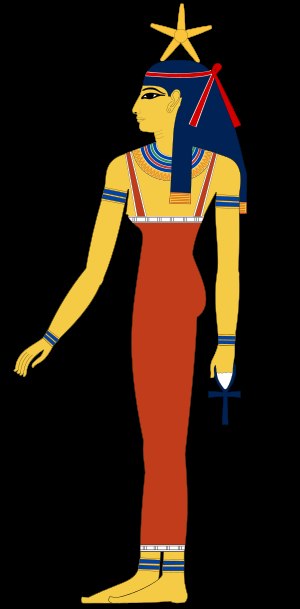
Sopdet
Gudinden Sopdet
Sopdet, også kendt som Sothis i græsk mytologi, er i den egyptiske mytologi navnet på stjernen Sirius samt dens personificering som en egyptisk gudinde. Hun bliver afbildet som en gudinde med en femtakket stjerne på sit hoved.